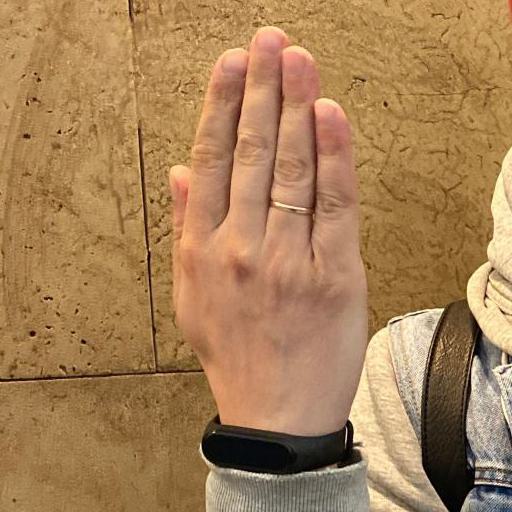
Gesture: stop_inverted